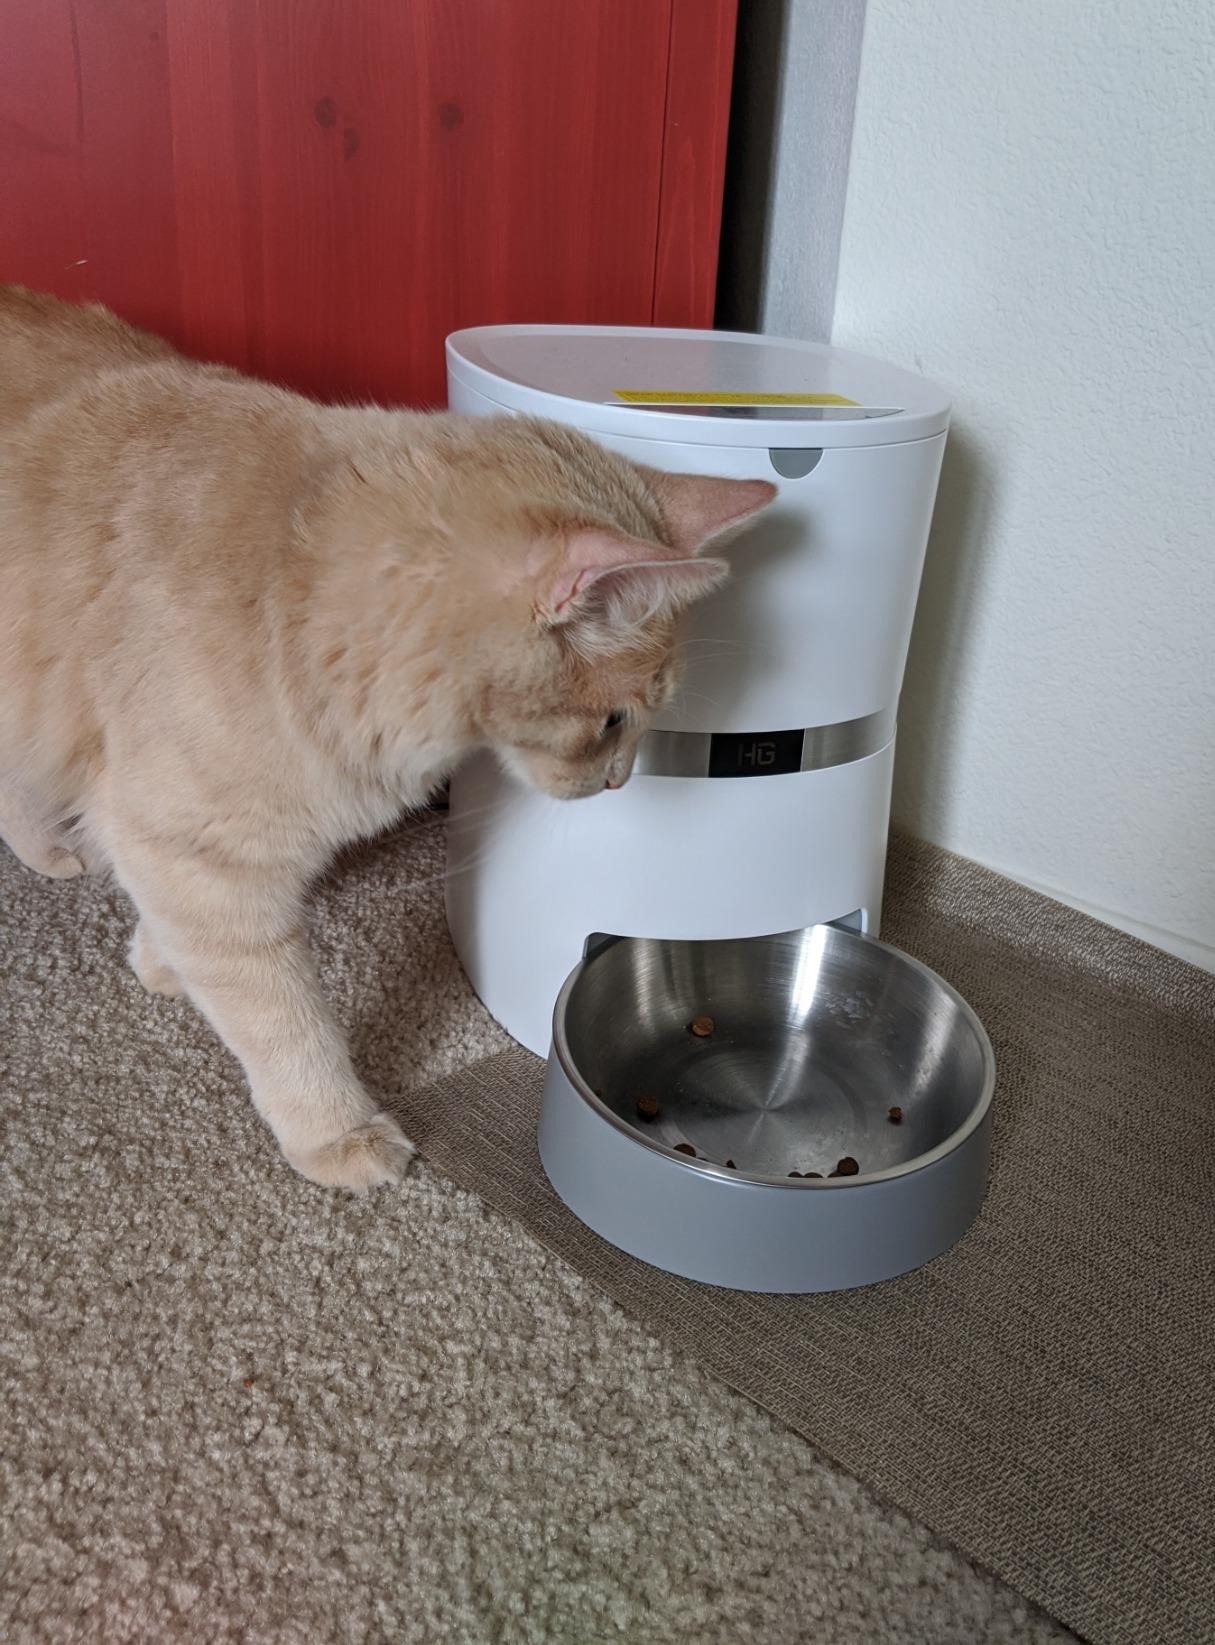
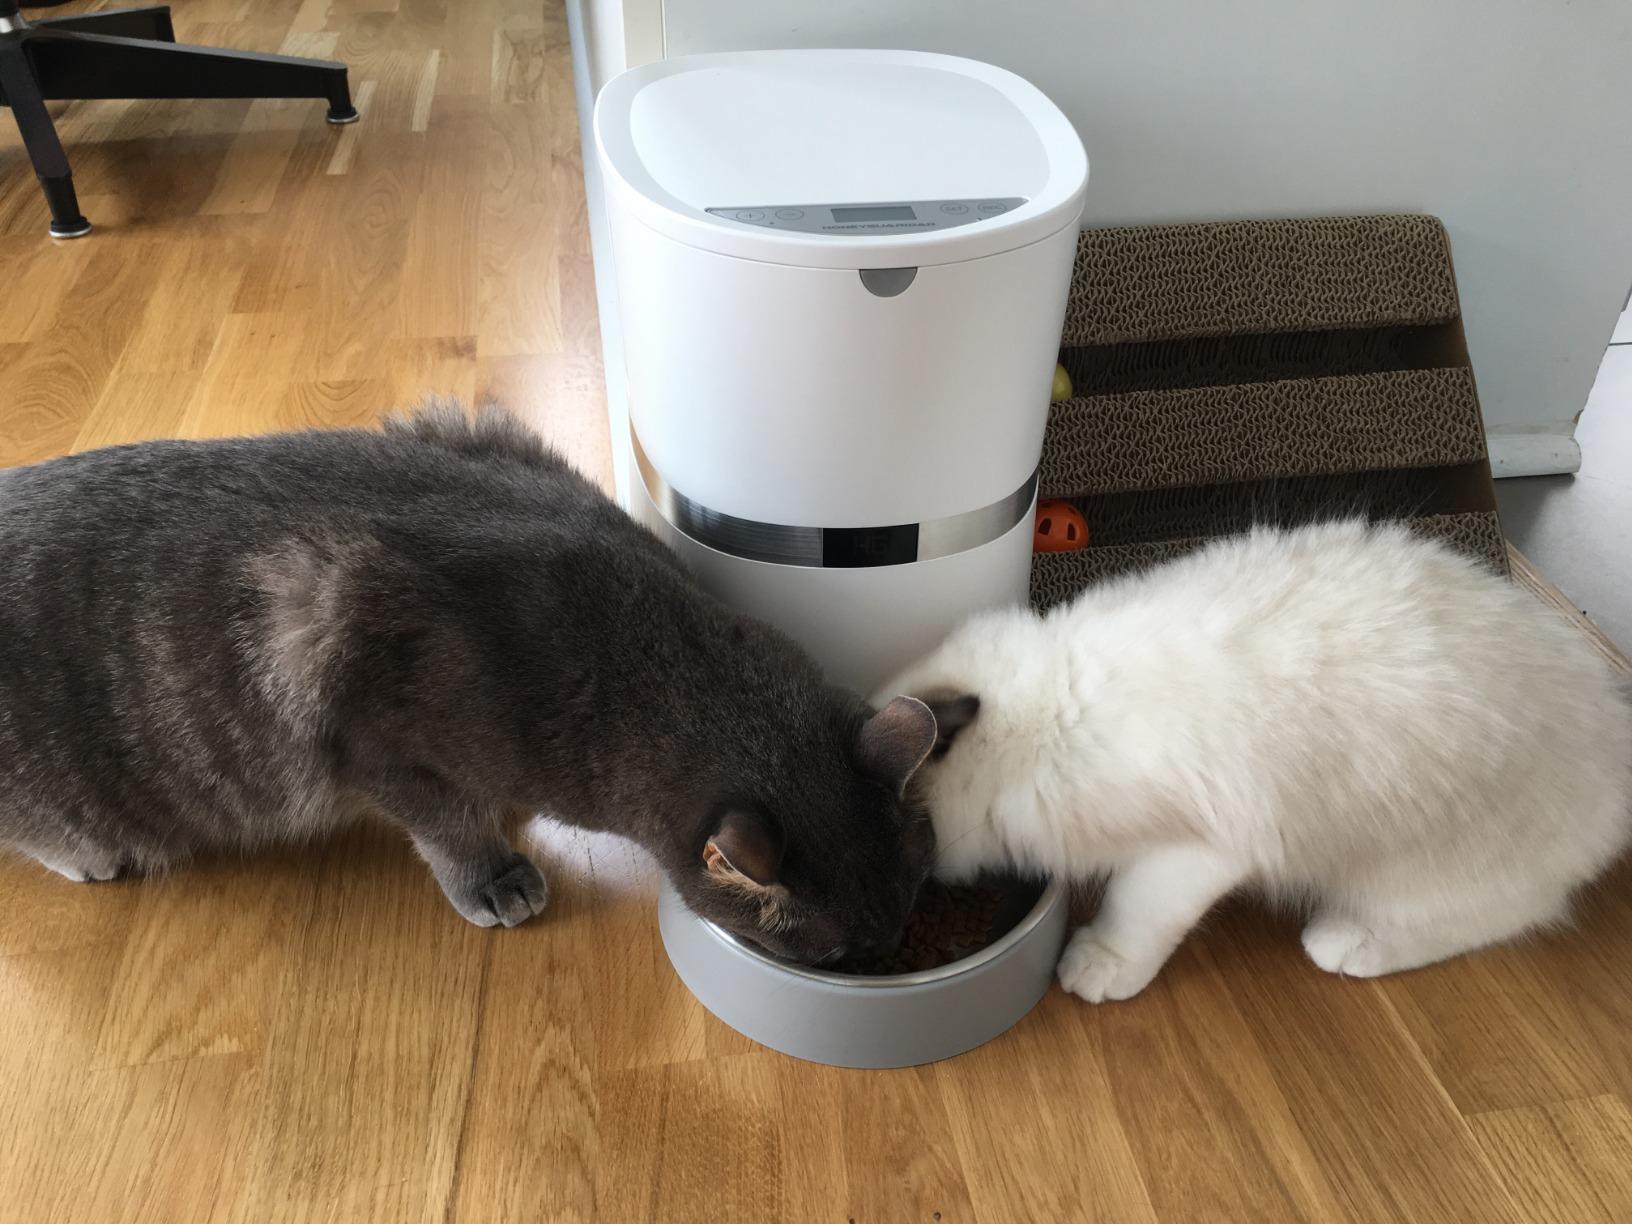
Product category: items_feeder
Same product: yes